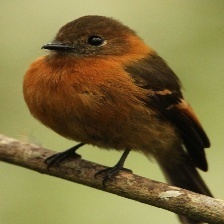
Species: CINNAMON FLYCATCHER
Scientific name: PYRRHOMYIAS CINNAMOMEUS